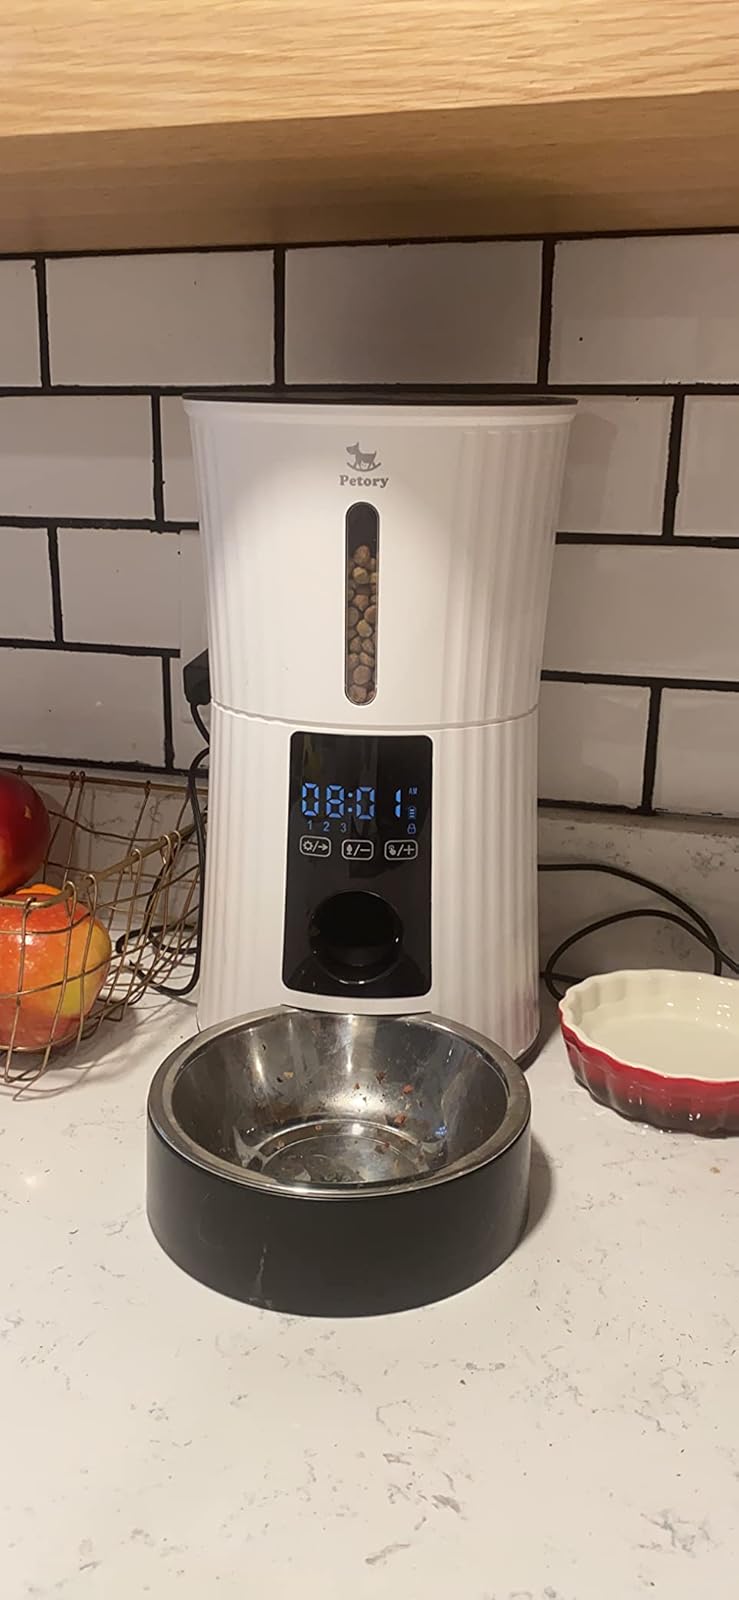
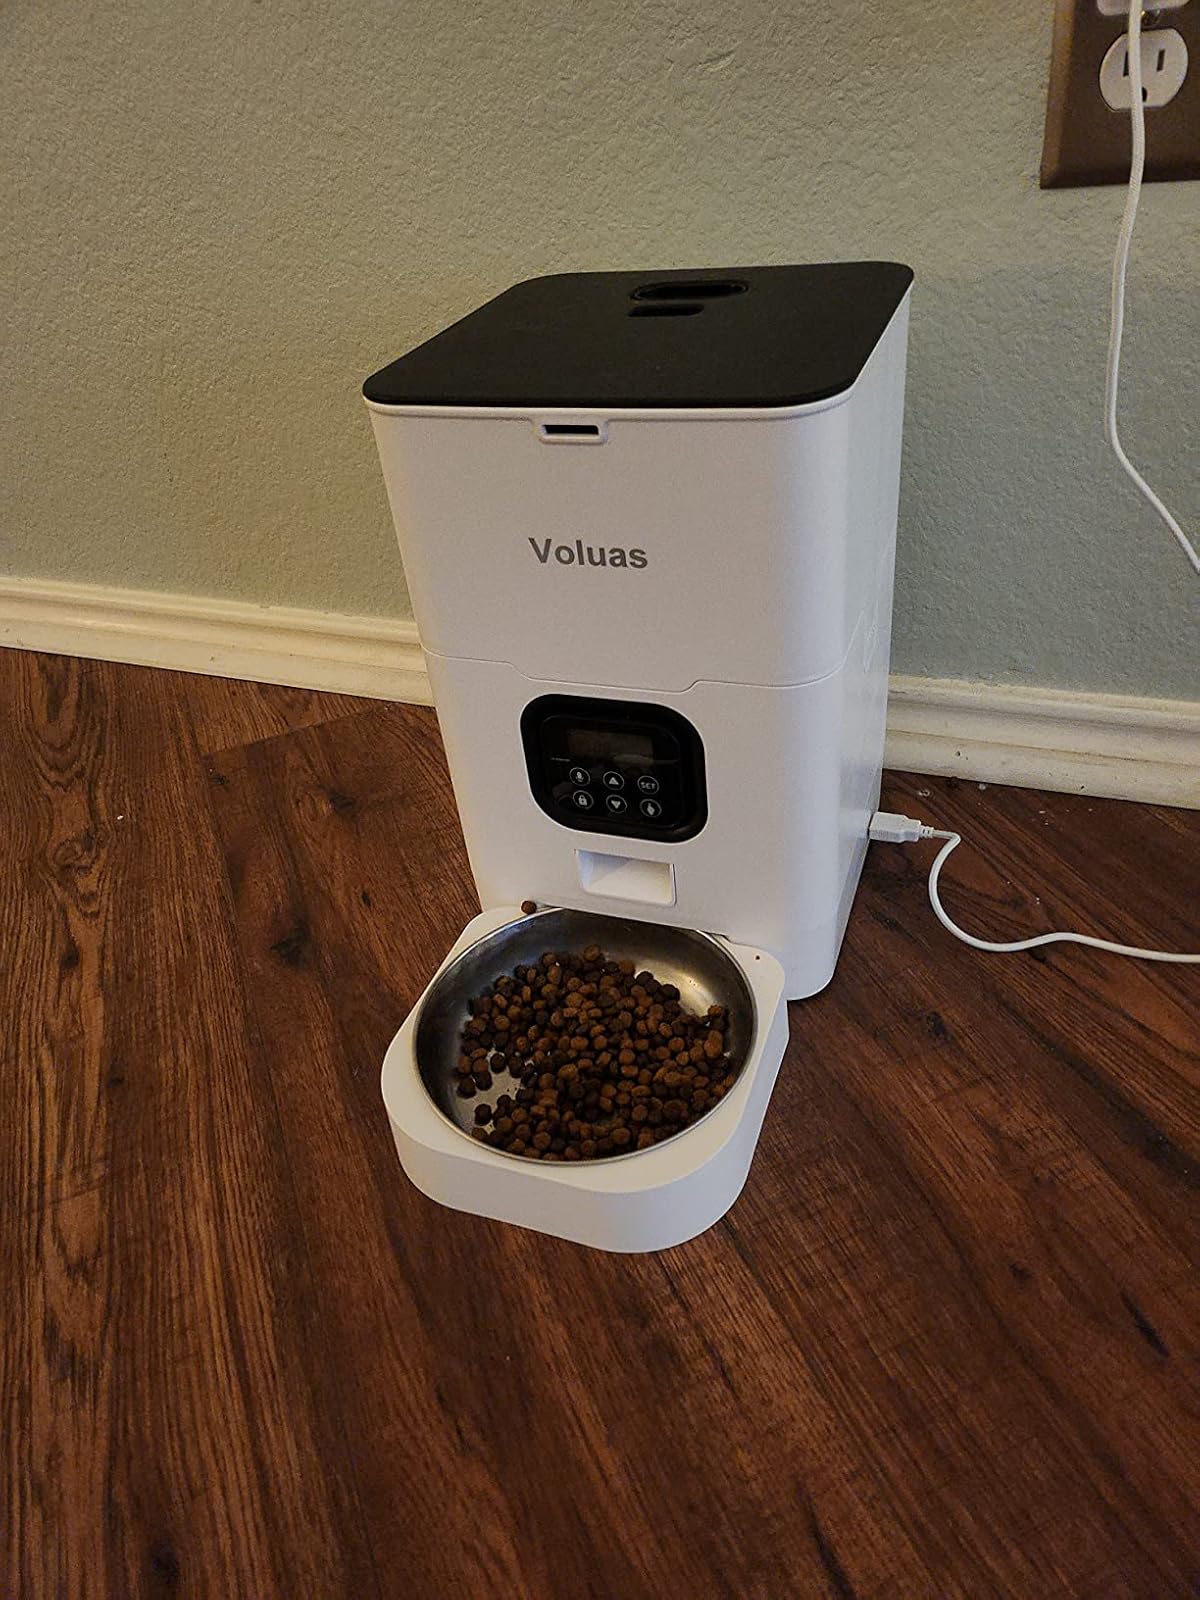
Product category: items_feeder
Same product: no